Henry Law Farm Historic District

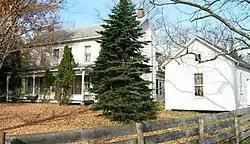
The house on the Henry Law Farm.

The Henry Law Farm Historic District is a farmstead located at the junction of Reed Road and Plum Run Road near Tappan Lake in Harrison County, Ohio, United States. It was named a historic district and added to the National Register in 2002.